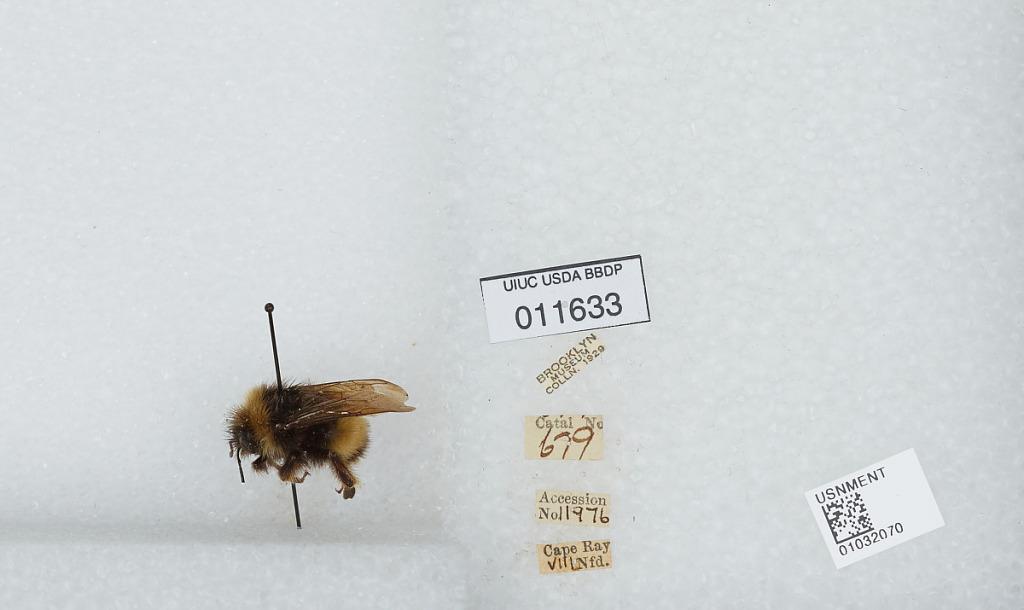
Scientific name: Bombus (Bombus) terricola Kirby
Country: Canada
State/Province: Newfoundland and Labrador
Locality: Cape Ray
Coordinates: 47.6375, -59.2864